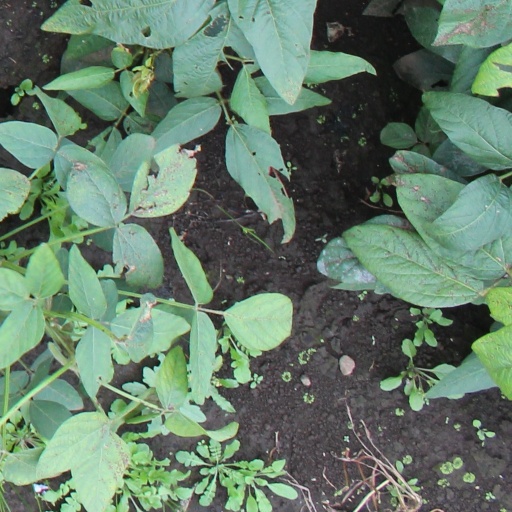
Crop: soybean